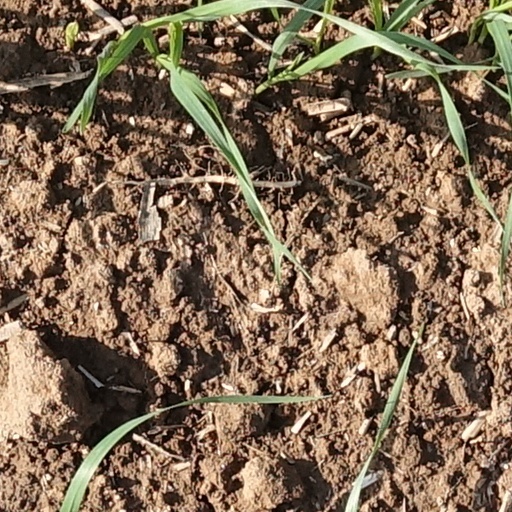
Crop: wheat